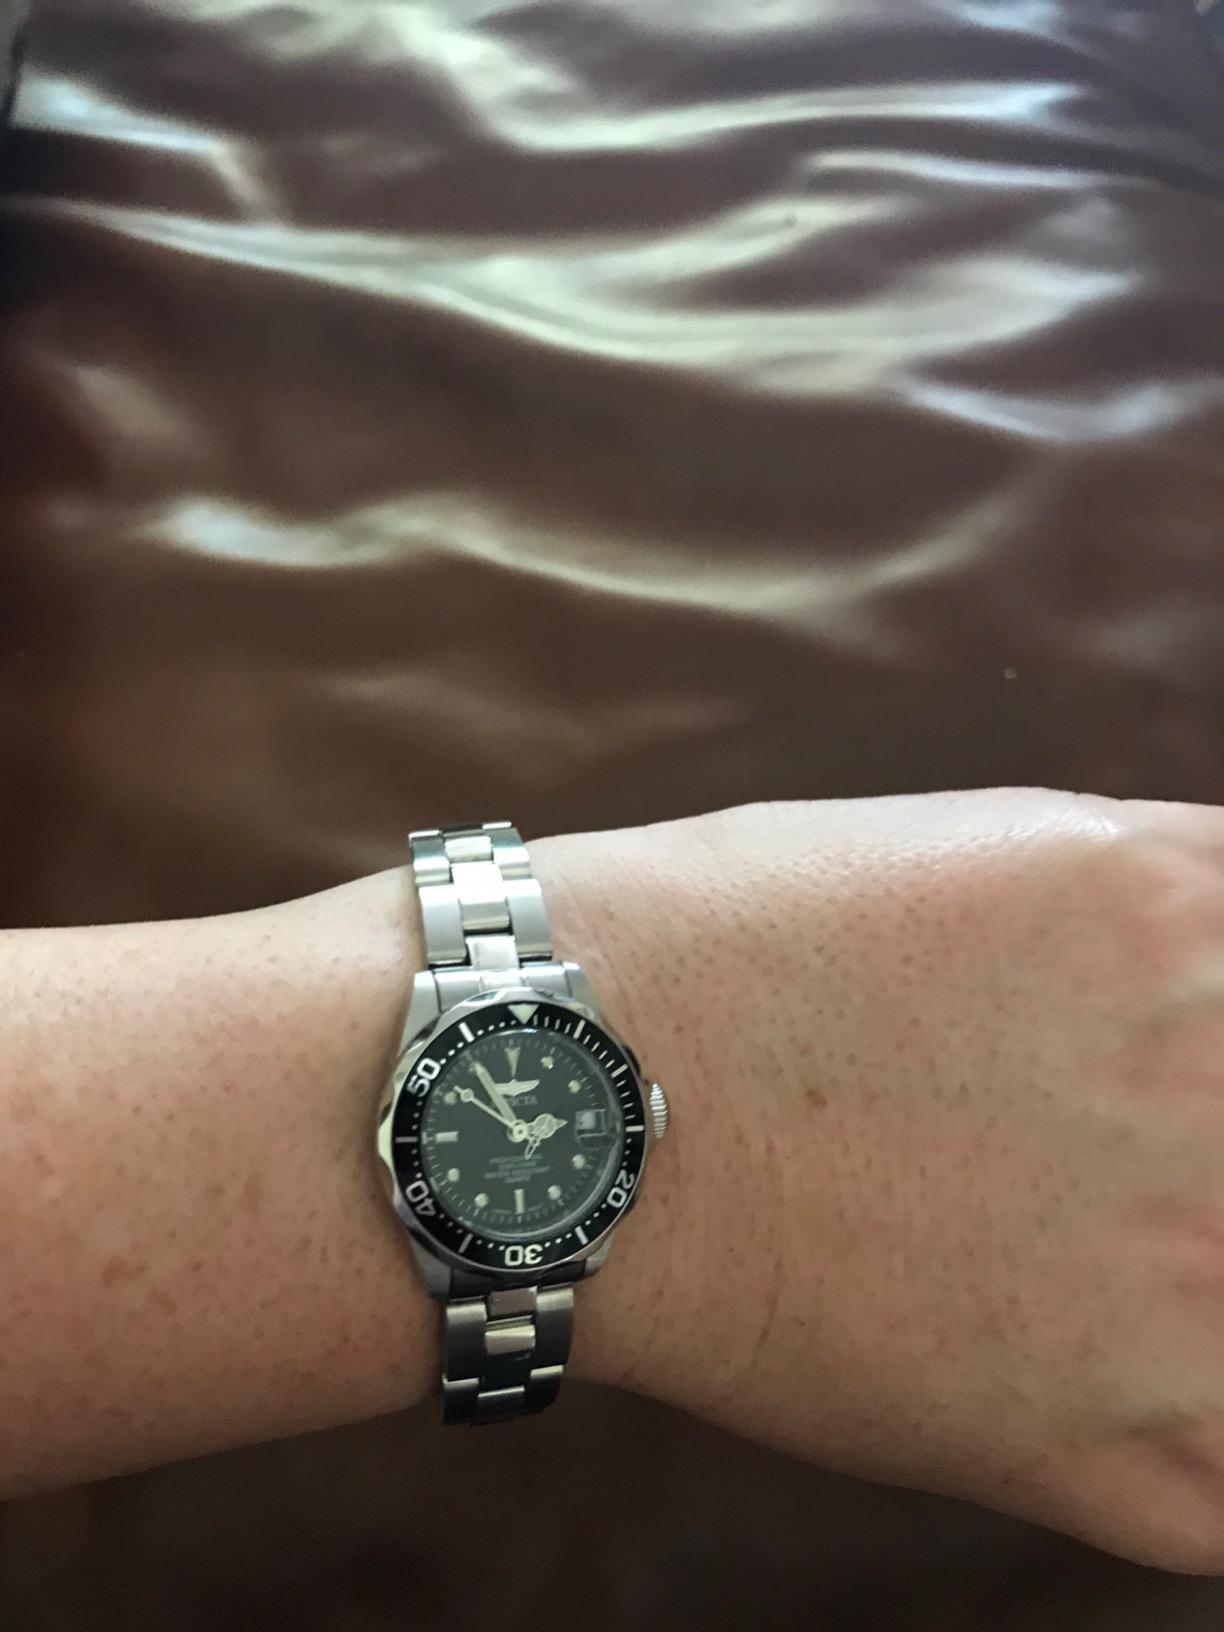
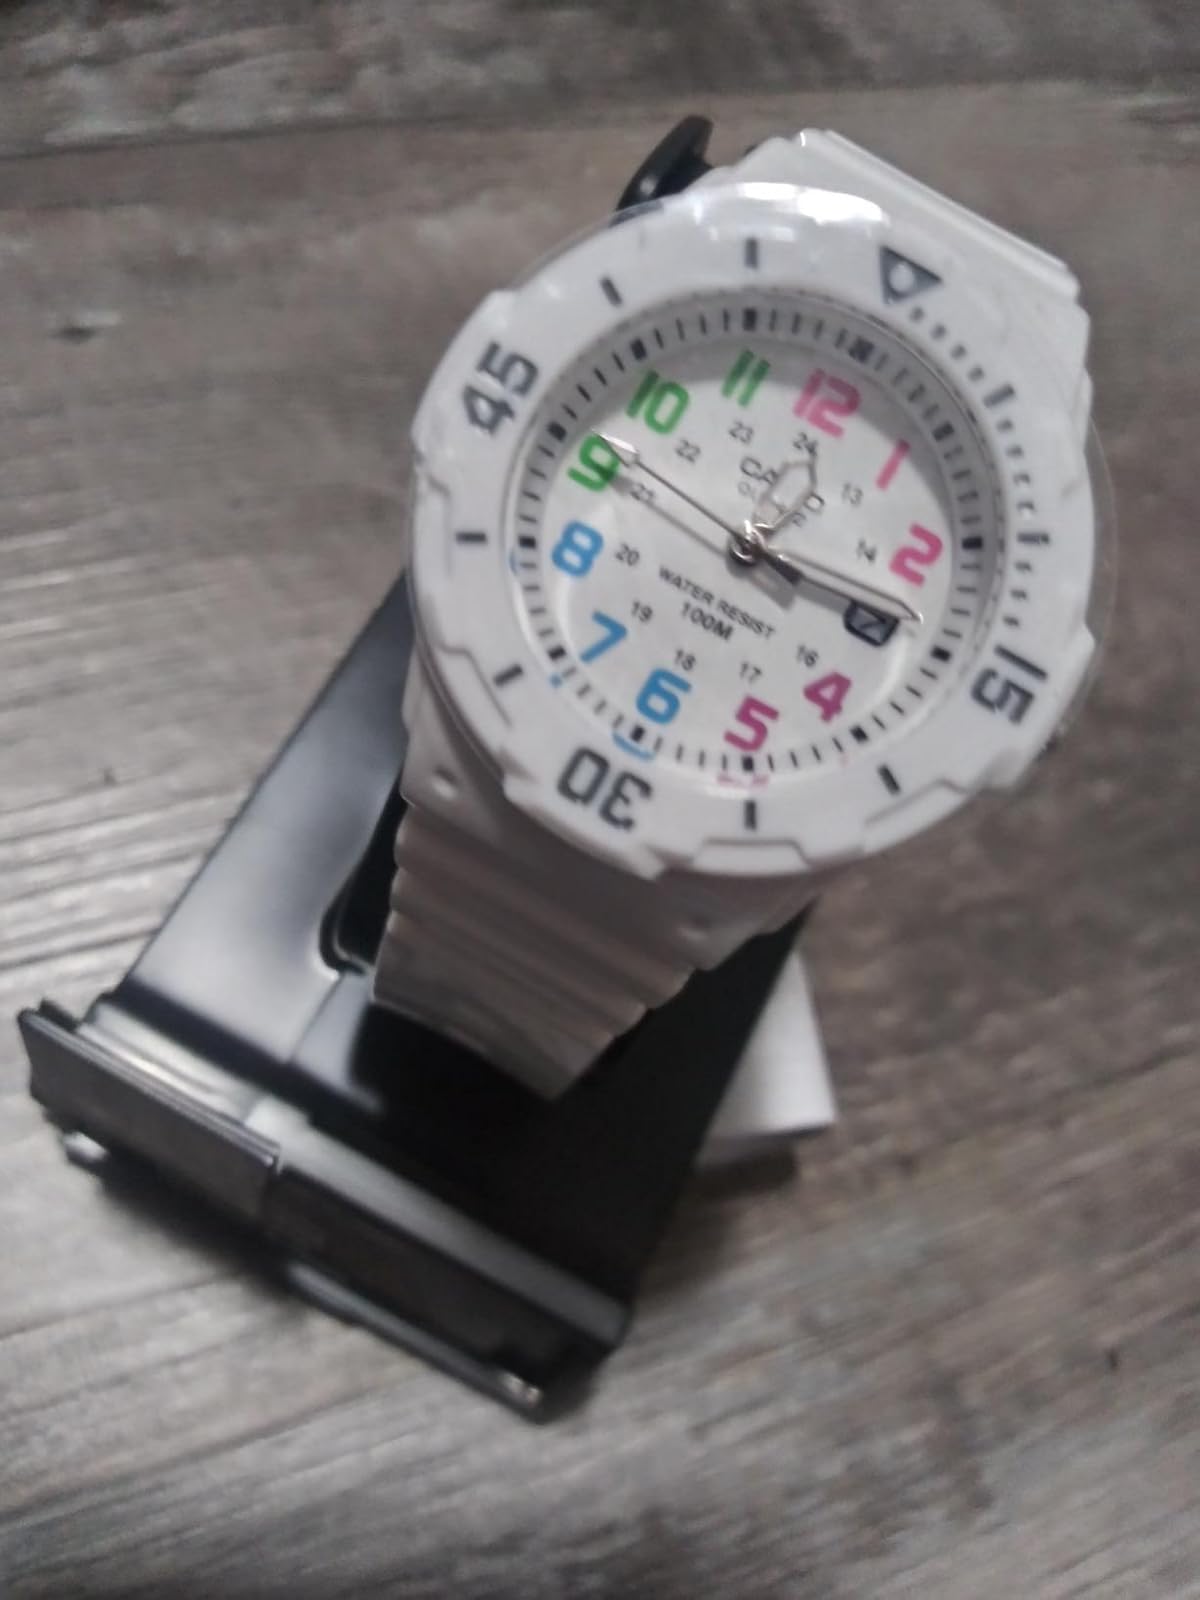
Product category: accessories_watch
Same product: no